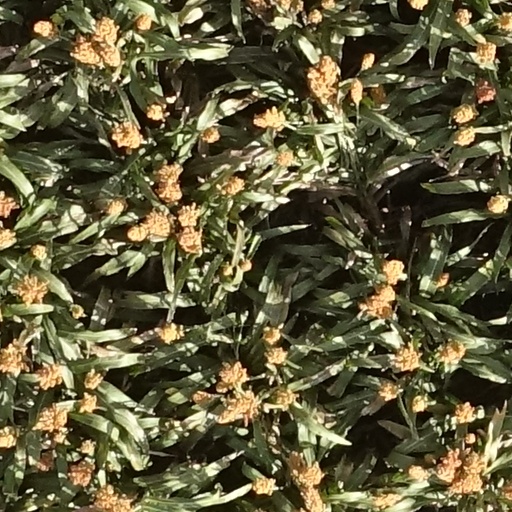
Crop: sorghum